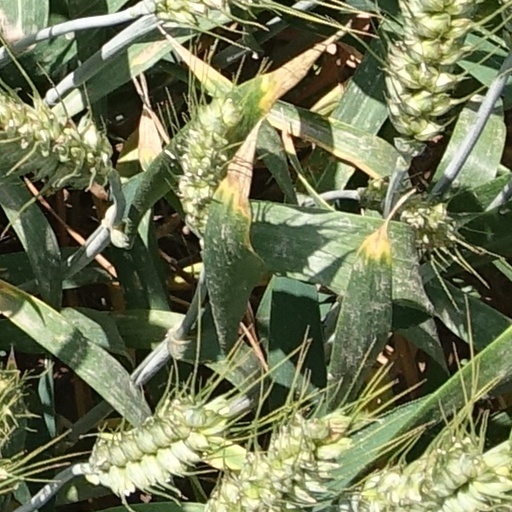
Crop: wheat